Kateryna Osadcha

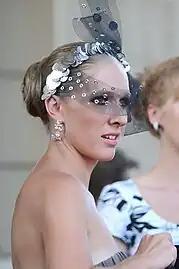
Osadcha at 1st Odesa International Film Festival

At the age of 18, Osadcha finished her modeling career and returned to live in Ukraine. She married Oleh Polishchuk, a Member of Parliament from the Green Party, and in 2002 gave birth to a son, Ilya. Due to poor knowledge of the Ukrainian language, four months after the birth of a child she began to work with a teacher to practice the skills of speech and diction. She graduated in absentia from the Faculty of History of the University of Kyiv.